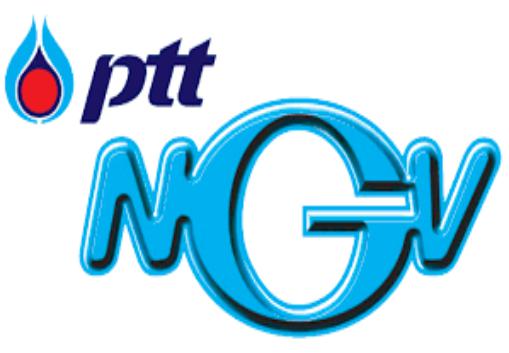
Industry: Others